Tadair

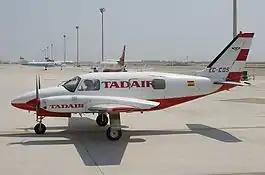
Tadair Piper PA-31-310 Navajo B

Tadair was an airline based in Barcelona, Catalonia, Spain.